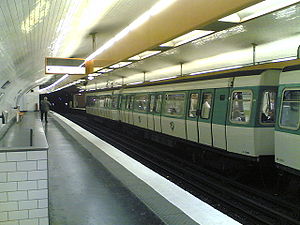
Jussieu (metrostation) / Galleri
Jussieu er en station på metronettet, beliggende i Paris' 5. arrondissement. Stationen betjener metrolinjerne 7 og 10, og den blev åbnet 26. april 1931.